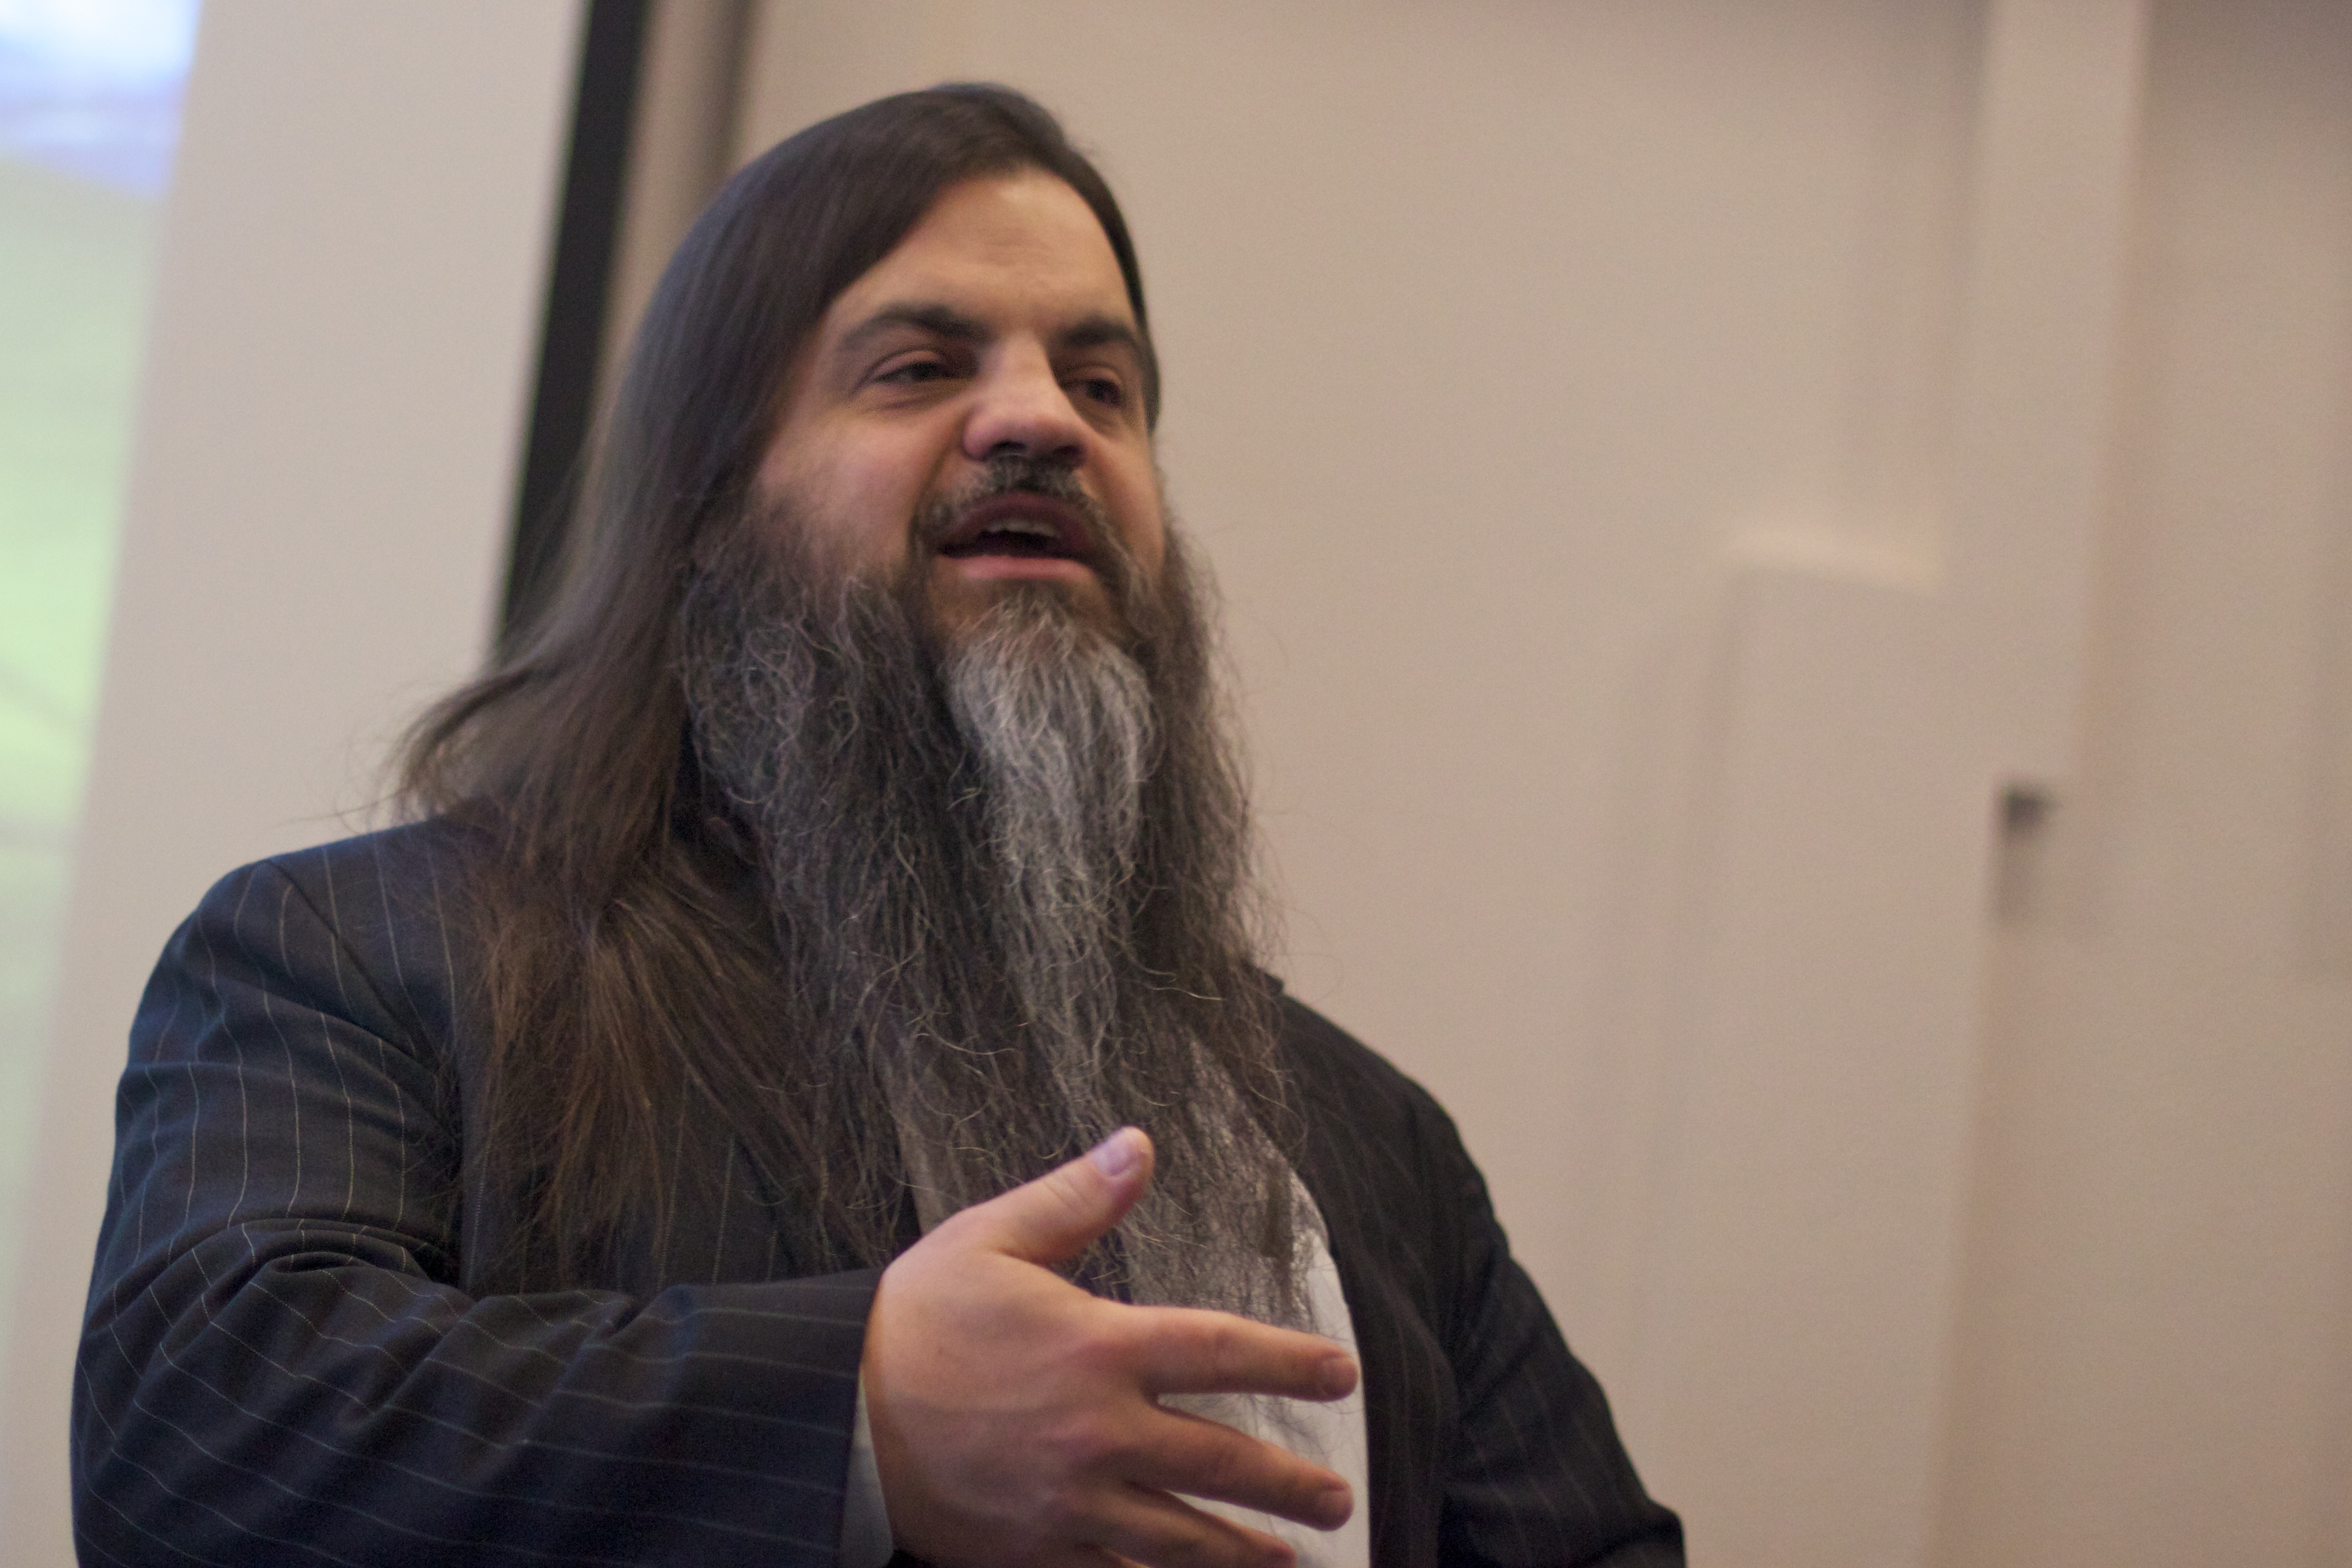
person, hair, hairstyle, beard, conversation, facial hair